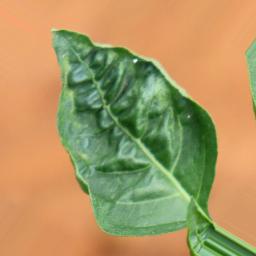
Label: mites_and_trips